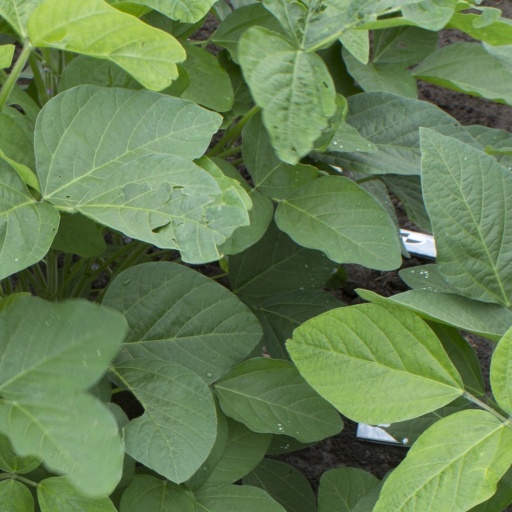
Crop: soybean